Proto-Indo-European society

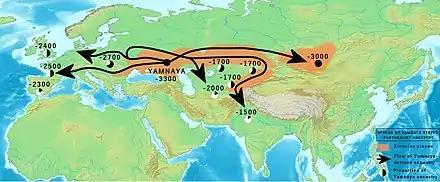
Bronze Age spread of Yamnaya Steppe pastoralist ancestry.

Another climate change that occurred after around 3000 led to a more favourable environment allowing for grassland productivity. Yamnaya new pastoral economy then experienced a third wave of rapid demographic expansion, that time towards Central and Northern Europe. Migrations of Usatovo people towards southeastern Poland, crossing through the Old European Tripolye culture from around 3300 BCE, followed by Yamnya migrations towards the Pannonian Basin between 3100 and 2800, are interpreted by some scholars as movements of pre-Italic, pre-Celtic and pre-Germanic speakers.